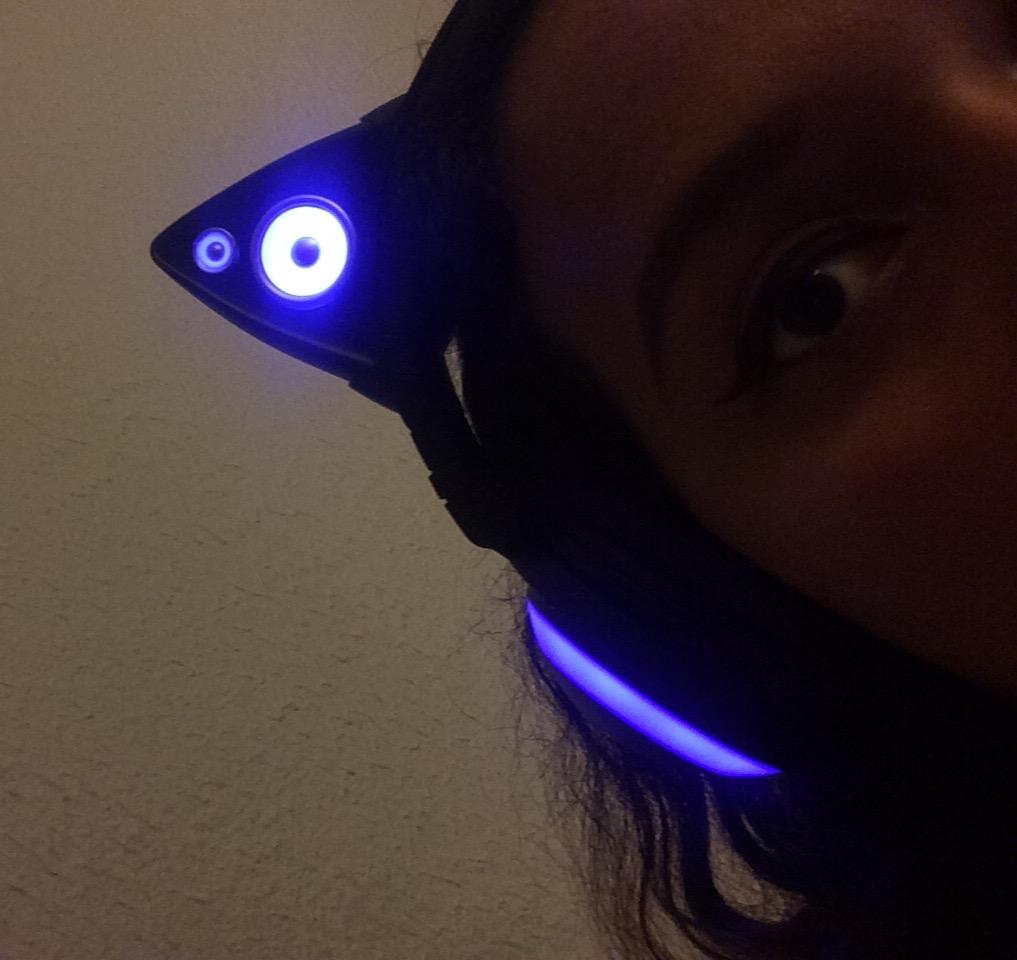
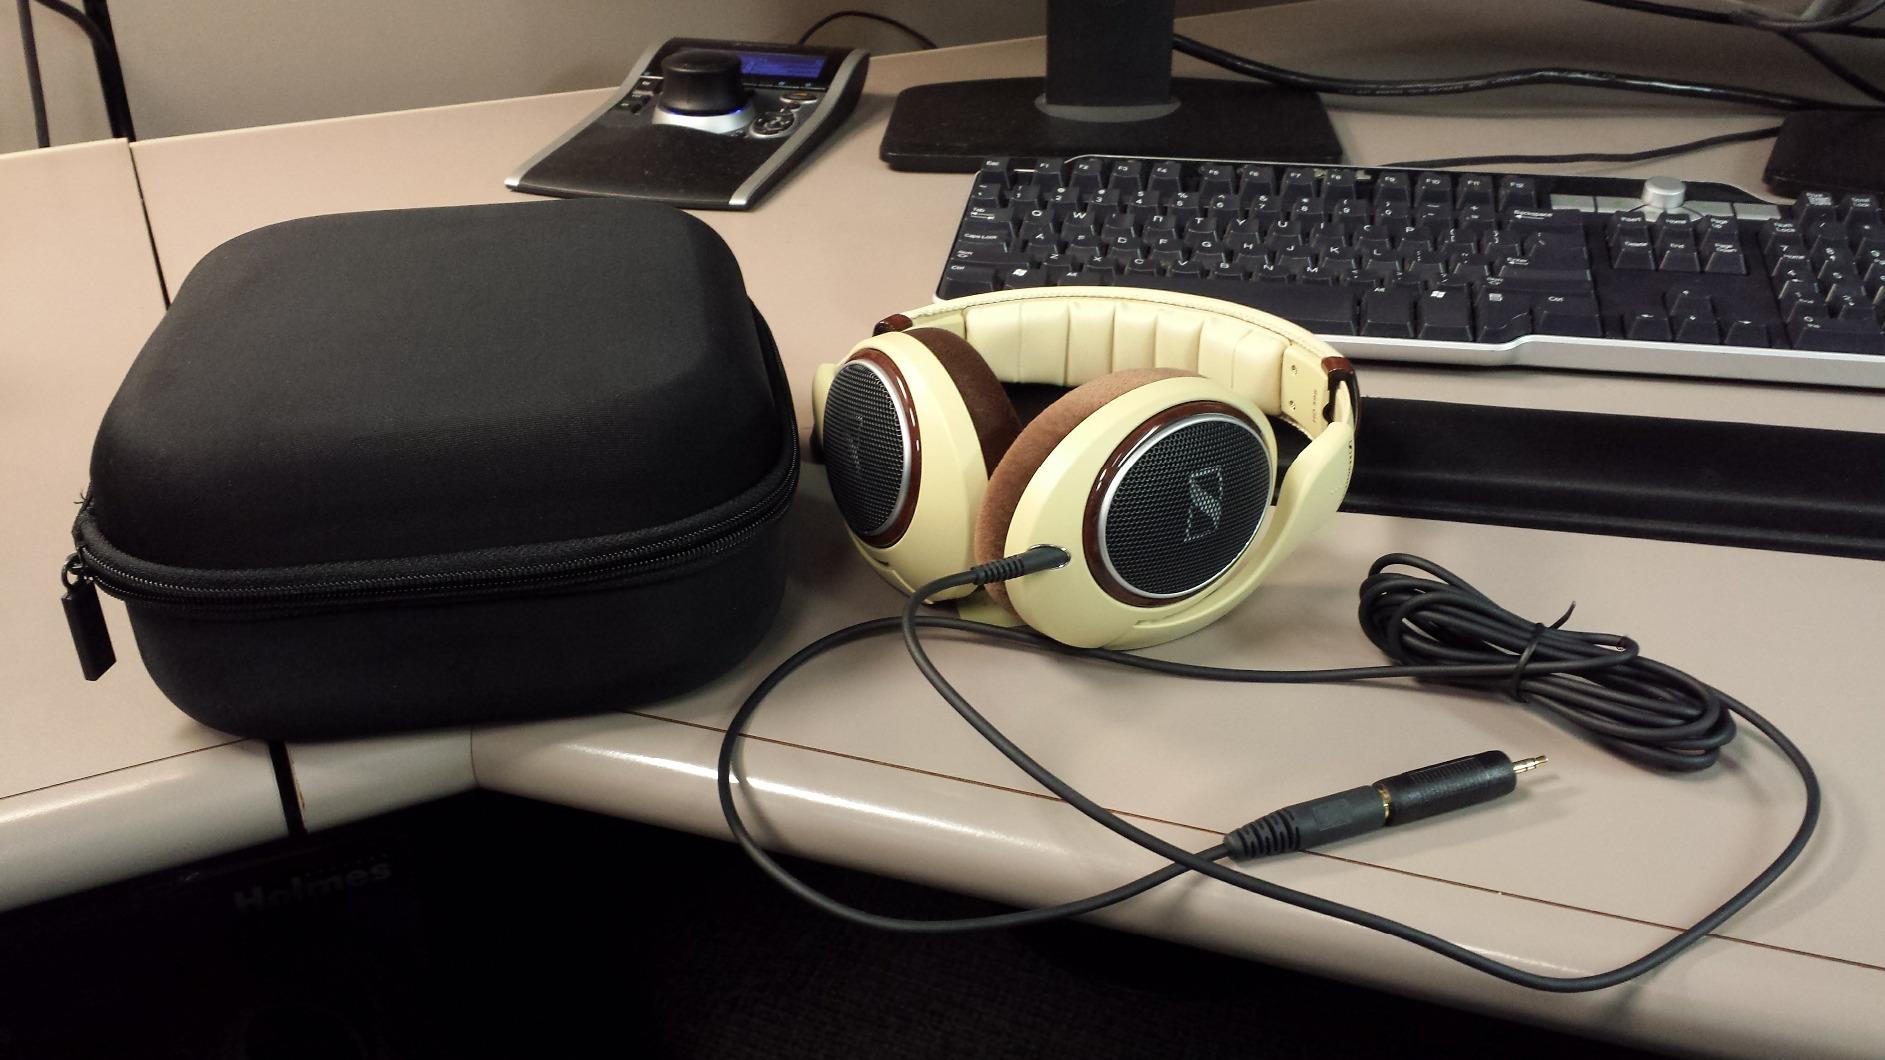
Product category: headphones
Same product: no